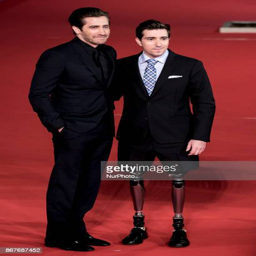
actor left and person arrive on the red carpet of the film